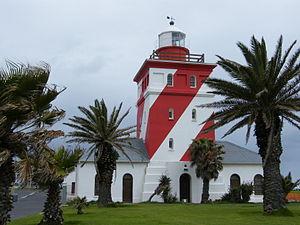
Green Point est un quartier de la ville du Cap en Afrique du Sud, situé au nord-ouest du centre d'affaires. Green Point est un faubourg résidentiel, particulièrement apprécié de la population active jeune et de la communauté homosexuelle de la ville.